Impact of the COVID-19 pandemic on education in the Republic of Ireland

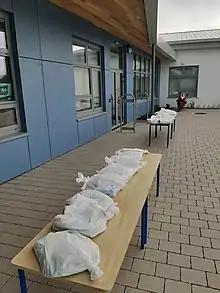
Bags of books placed for collection outside an Irish primary school

On 12 March, Taoiseach Leo Varadkar—speaking from Washington, D.C., where he was meeting U.S. President Donald Trump—announced the closure of all schools, colleges and childcare facilities across Ireland until at least 29 March. On 1 May, Taoiseach Leo Varadkar announced that all schools would remain closed until September 2020.